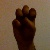
The image shows a hand gesture representing the letter 'E' in Indian Sign Language.